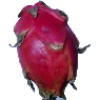
Label: Pitahaya Red 1